List of The Walking Dead (TV series) characters

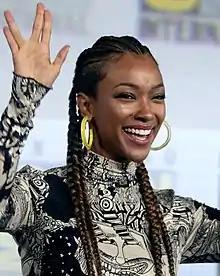
Sonequa Martin-Green

Beth Greene, portrayed by Emily Kinney, is the youngest daughter of Annette and Hershel Greene, and the half-sister of Maggie and Shawn.